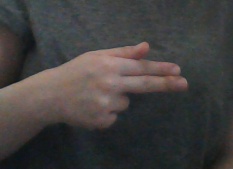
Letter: ghain